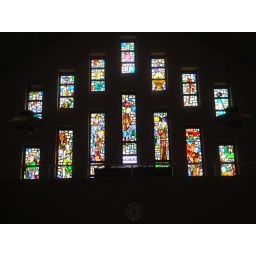
Stained glass window &amp;gt; front of Church over entrance